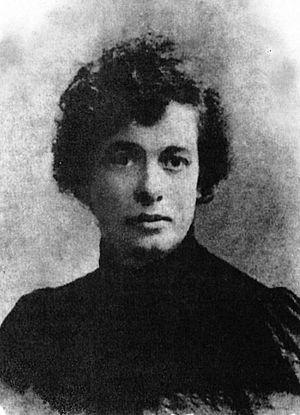
Adela Zamudio Rivero, née à Cochabamba le 11 octobre 1854 et morte dans cette ville le 2 juin 1928, est une femme de lettres, pionnière du féminisme en Bolivie, qui a cultivé tant la poésie que la narration.